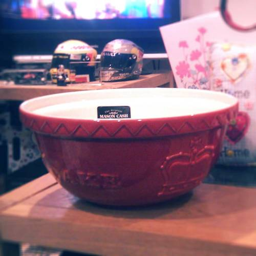
i treated myself to a mixing bowl .